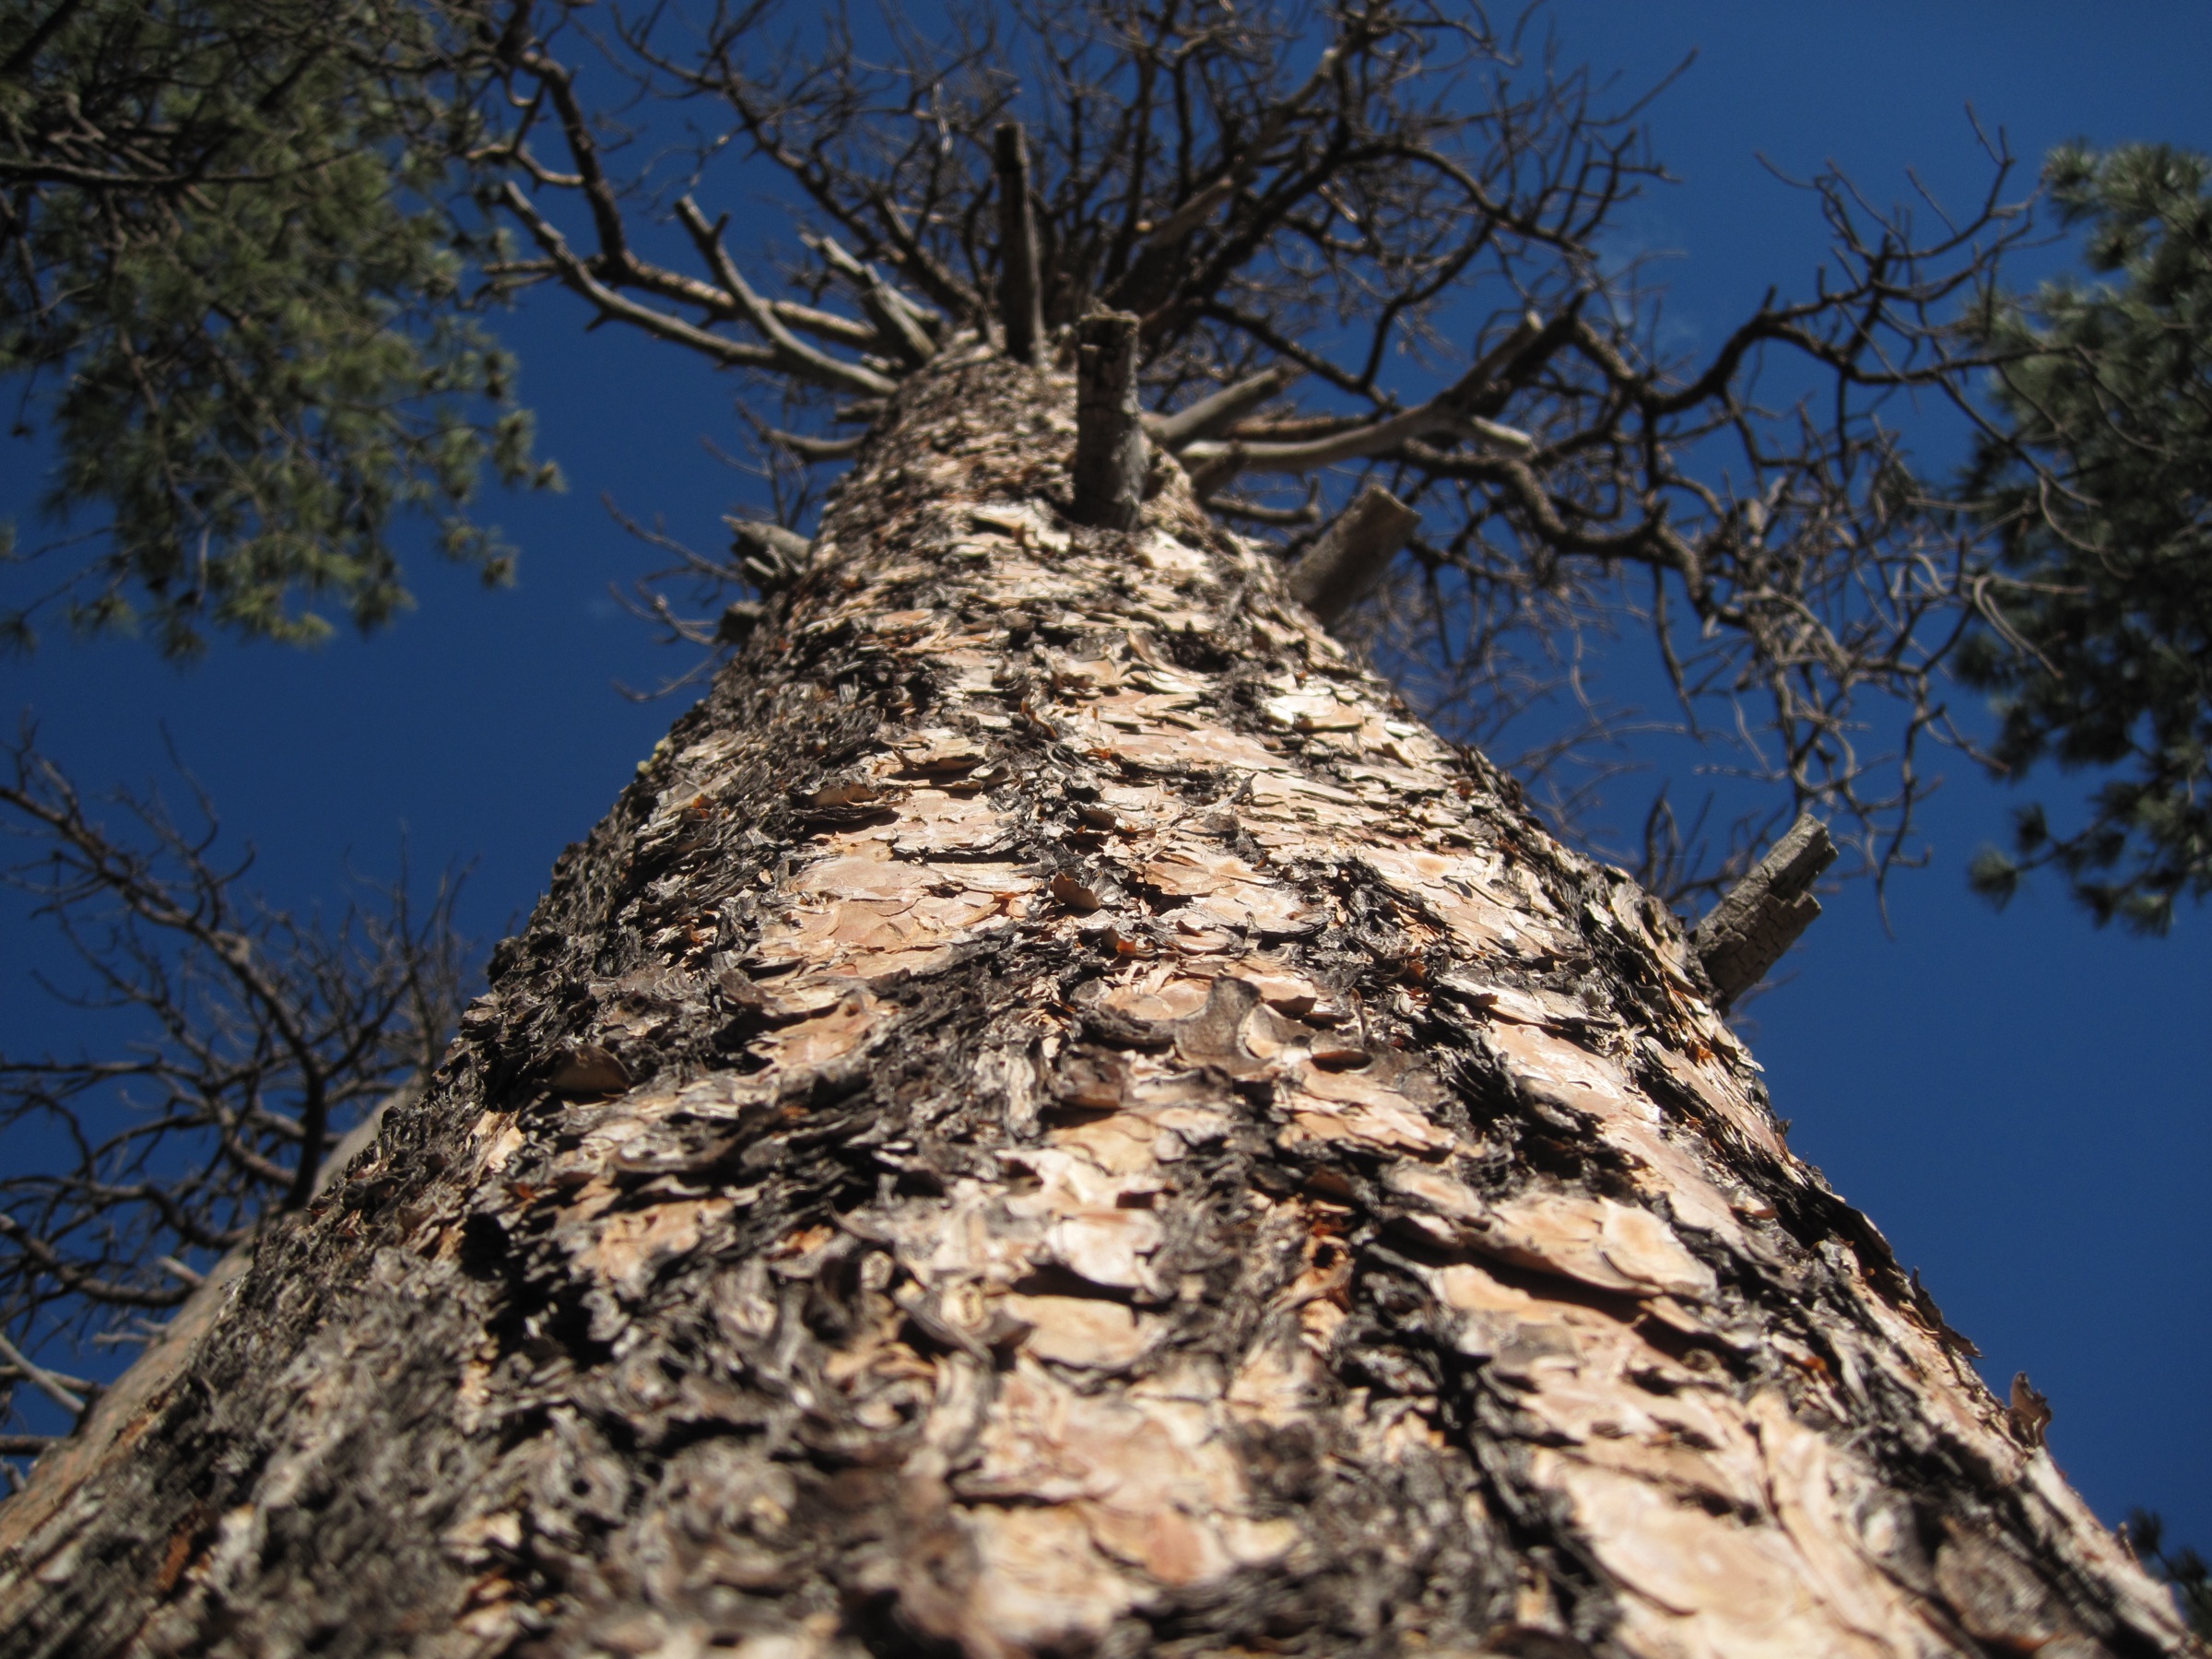
tree, nature, forest, wilderness, branch, snow, winter, plant, trunk, soil, season, spruce, larch, woody plant